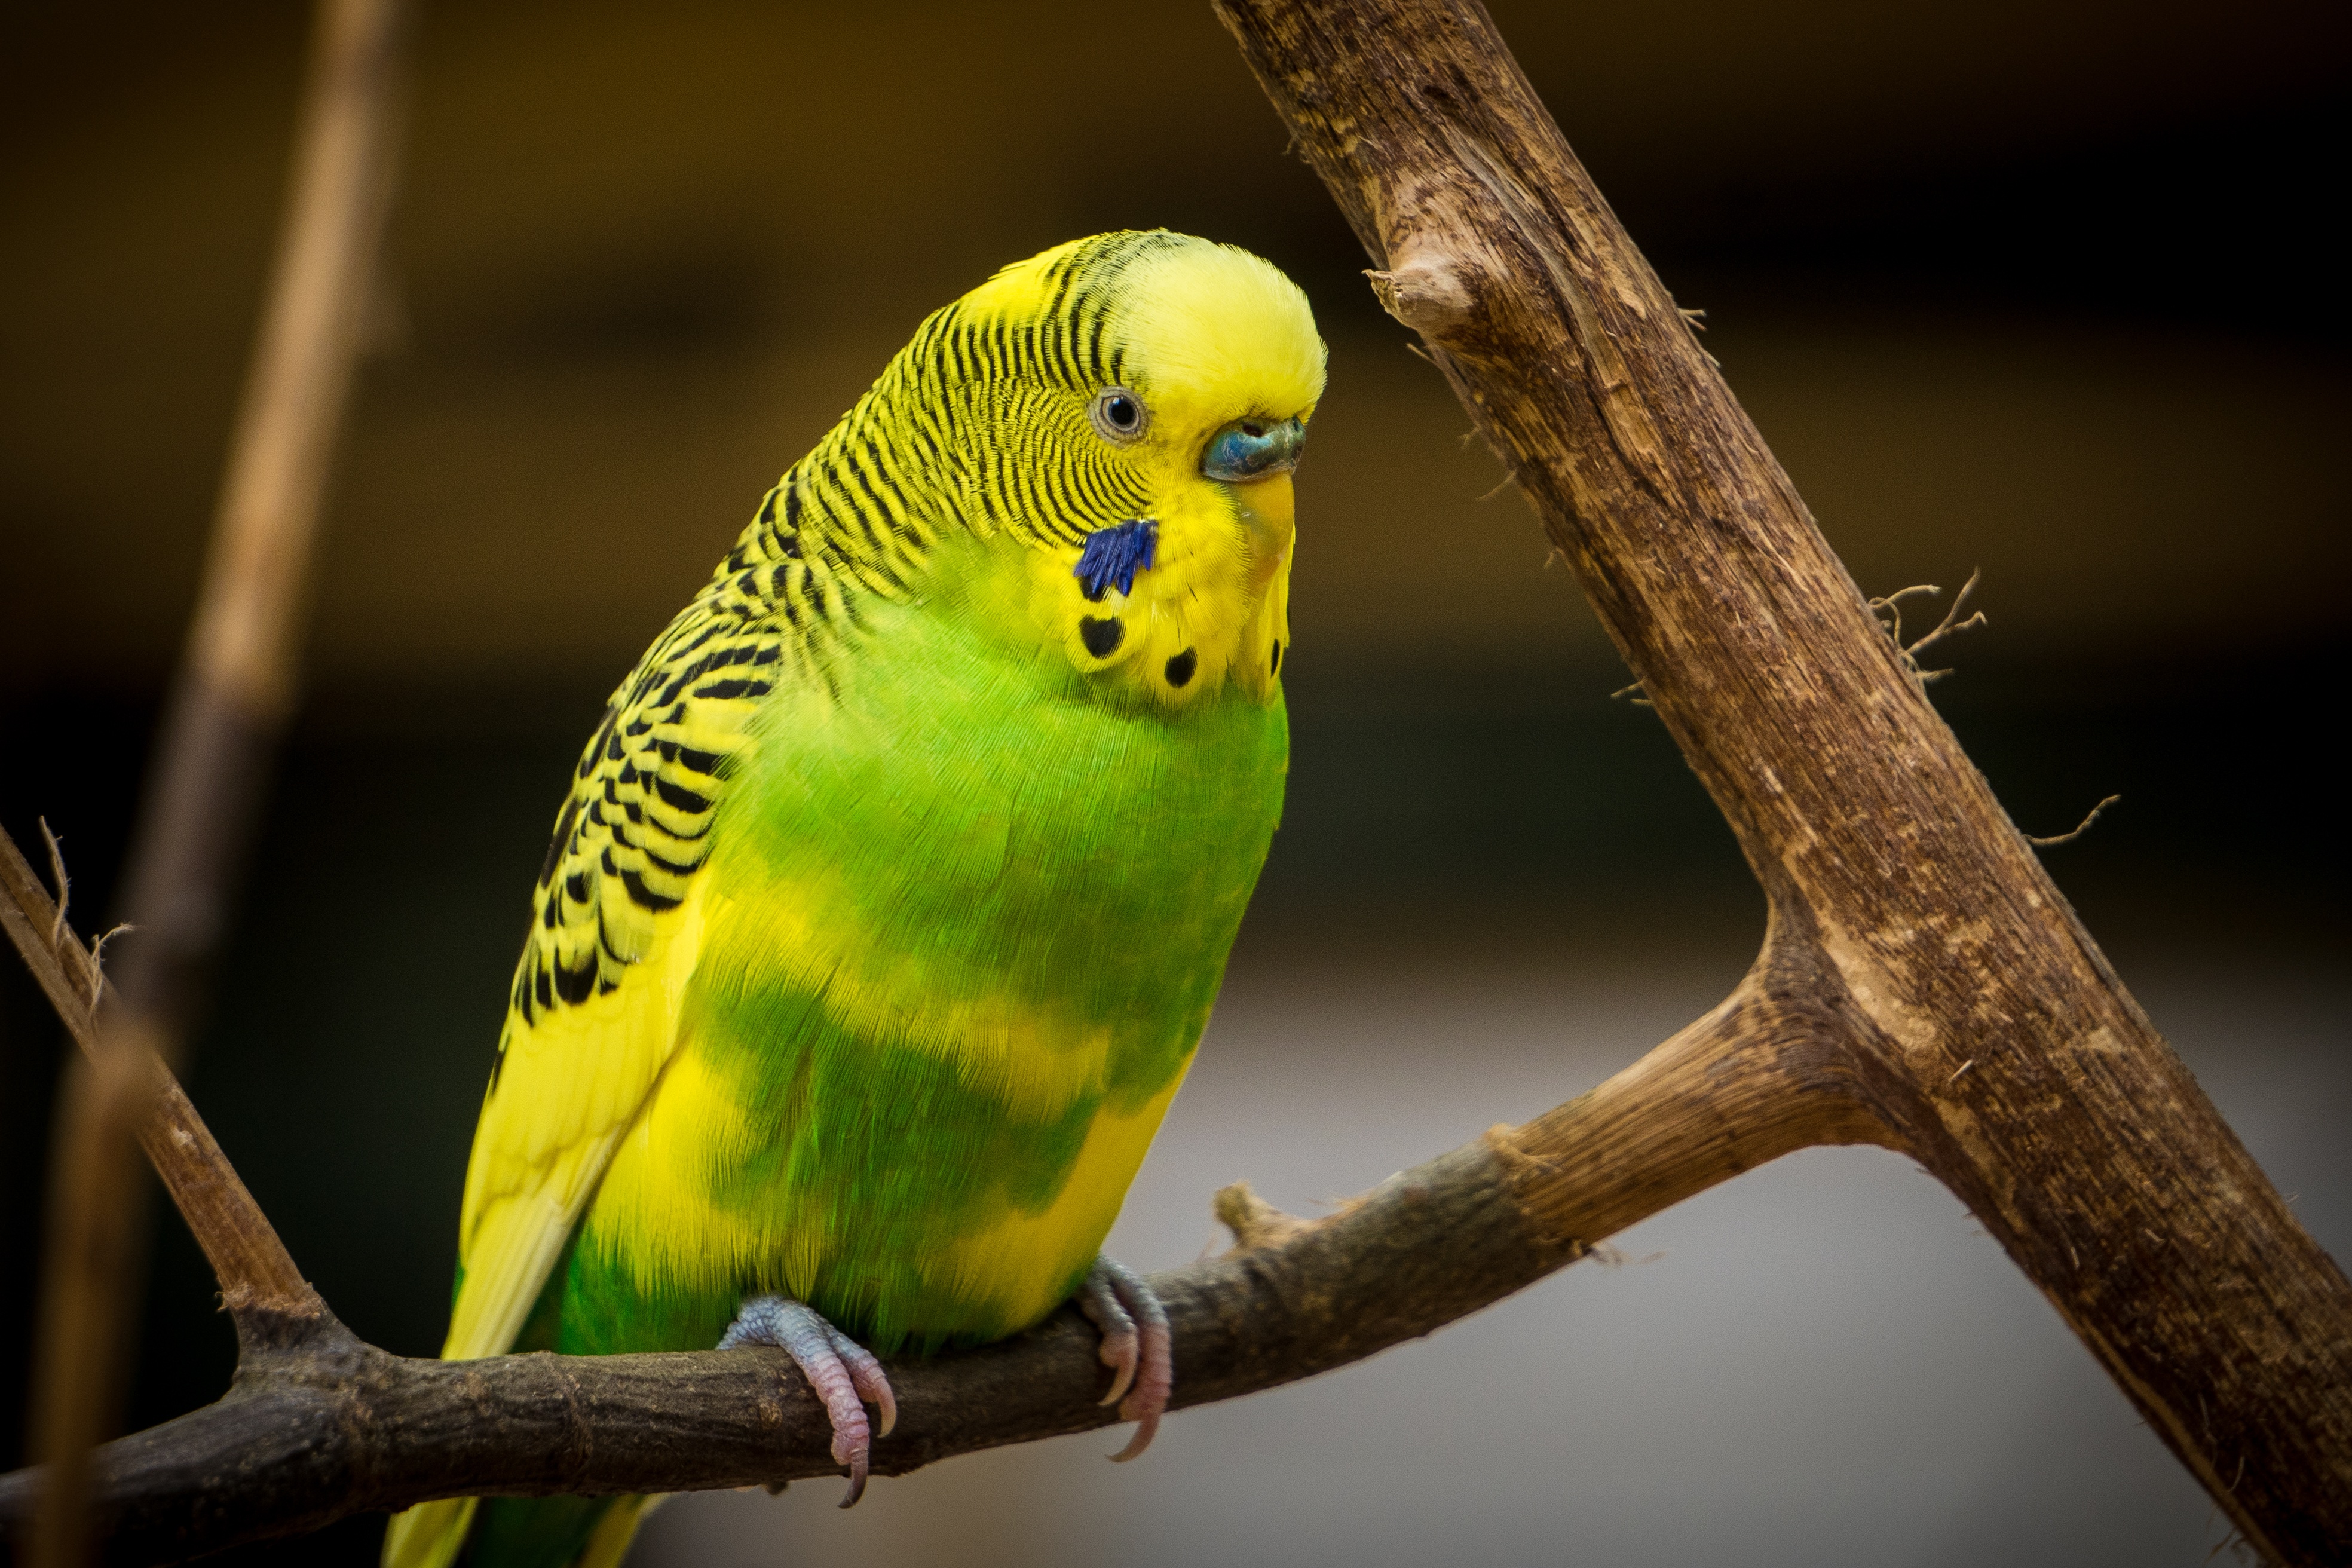
branch, bird, wildlife, green, beak, perch, yellow, fauna, lorikeet, budgerigar, bright, vertebrate, parrot, parakeet, common pet parakeet